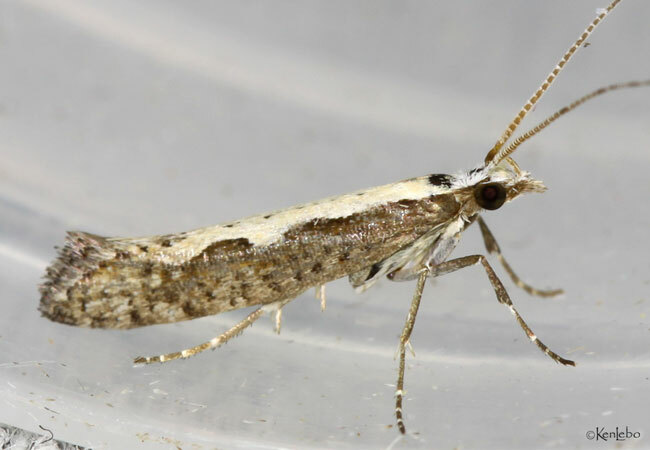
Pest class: diamondback_moth